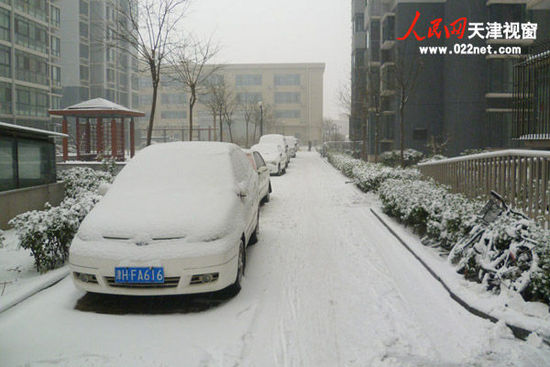
Weather: snow or frosty